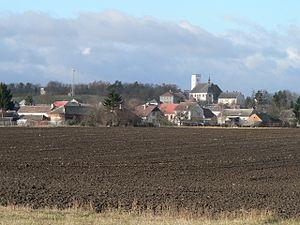
Medlov est une commune du district et de la région d'Olomouc, en République tchèque. Sa population s'élevait à 1 576 habitants en 2018.